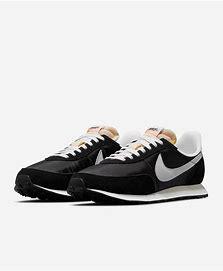
Brand: Nike
Model: Waffle 2